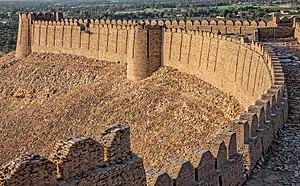
Le district de Khairpur est une subdivision administrative de la province du Sind au Pakistan. Constitué autour de sa capitale Khairpur, le district est entouré par districts de Larkana, de Shikarpur et deSukkurt au nord, l'Inde à l'est, les districts de Sanghar et de Shaheed Benazirabad au sud et enfin le district de Naushahro Feroze à l'ouest.